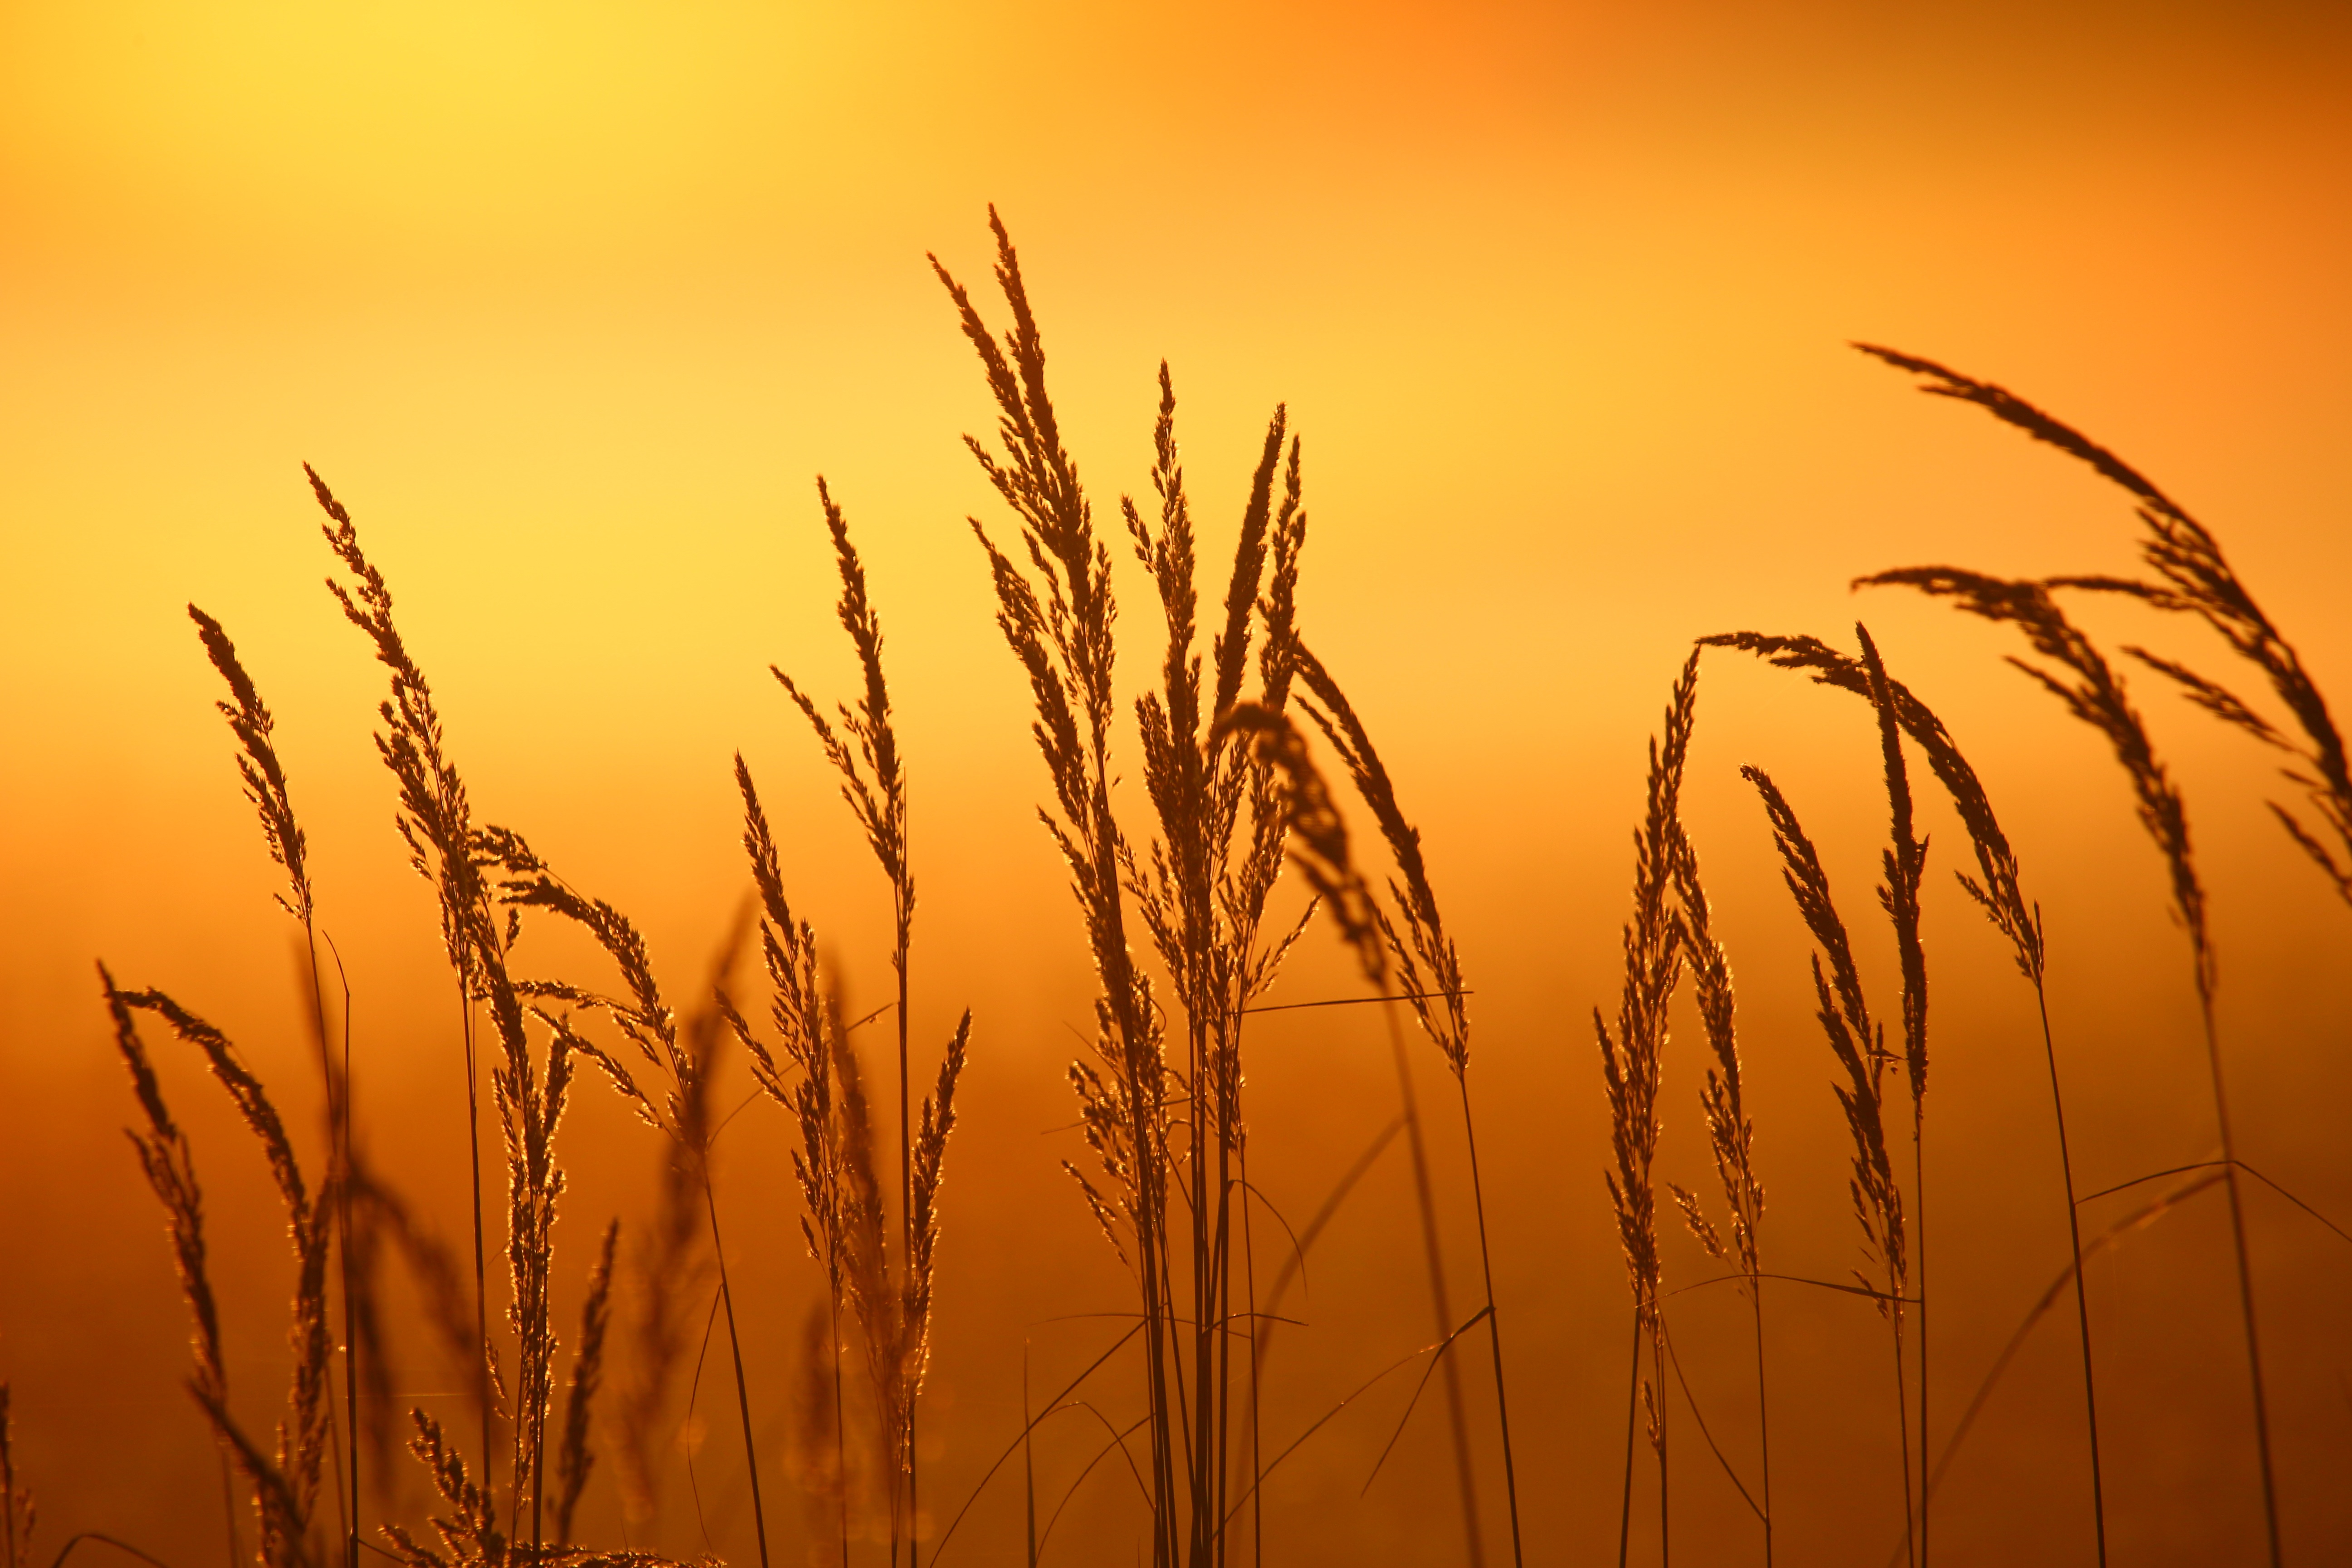
nature, grass, horizon, light, plant, sky, sun, fog, sunrise, sunset, field, wheat, prairie, sunlight, morning, dawn, reed, food, crop, autumn, agriculture, mood, flowering plant, grass family, plant stem, land plant